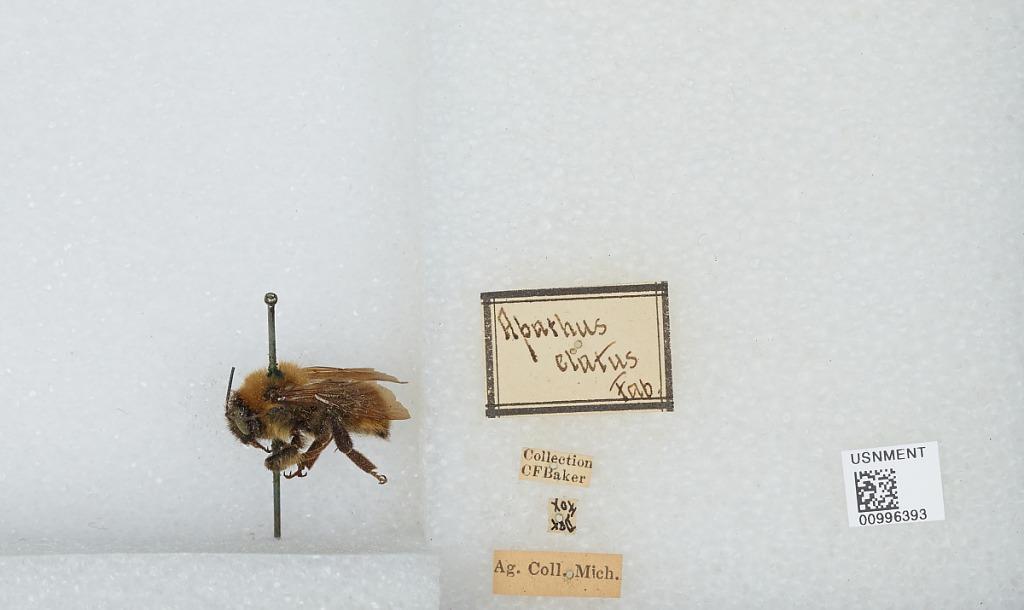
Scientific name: Bombus (Fervidobombus) fervidus fervidus (Fabricius)